Old Lyme art colony

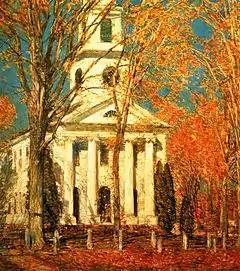
"Church at Old Lyme", Childe Hassam, 1905. Albright-Knox Art Gallery, Buffalo, New York.

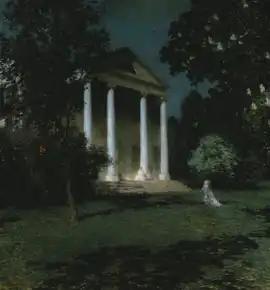
"May Night", Willard Metcalf, 1906

Ranger began his American equivalent to the French Barbizon school, a similar seasonal retreat from less bucolic communities, in the modest boarding house of Florence Griswold, bringing fellow artists Lewis Cohen, Henry Rankin Poore, Louis Paul Dessar, and William Henry Howe in 1900. The group came to be dominated, socially and artistically, by Childe Hassam after his appearance in 1903.